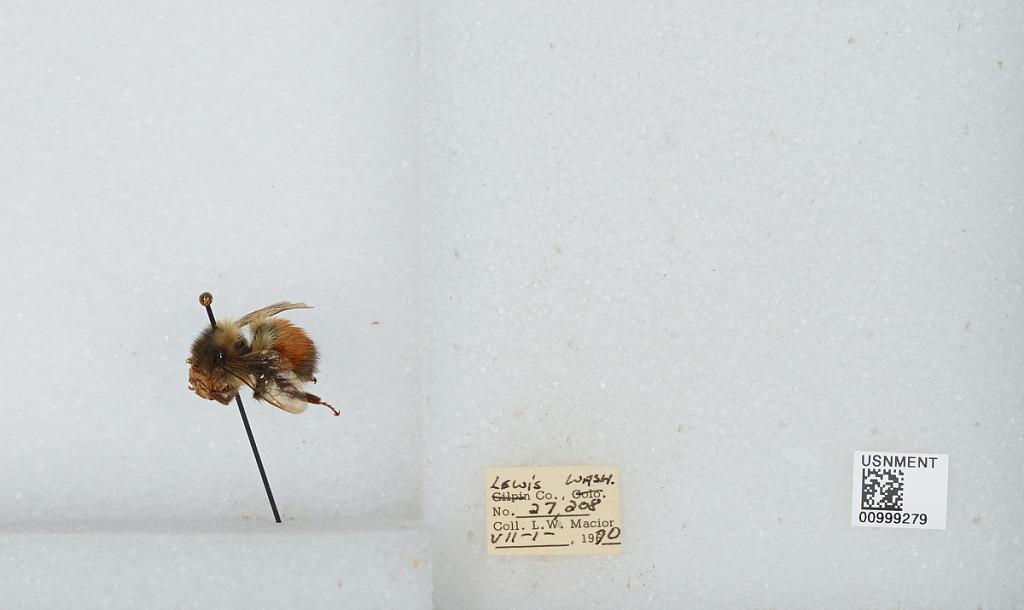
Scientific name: Bombus (Pyrobombus) melanopygus Nylander
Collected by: L. Macior
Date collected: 1970-7-1
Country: United States
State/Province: Washington
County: Lewis
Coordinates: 46.58, -122.4